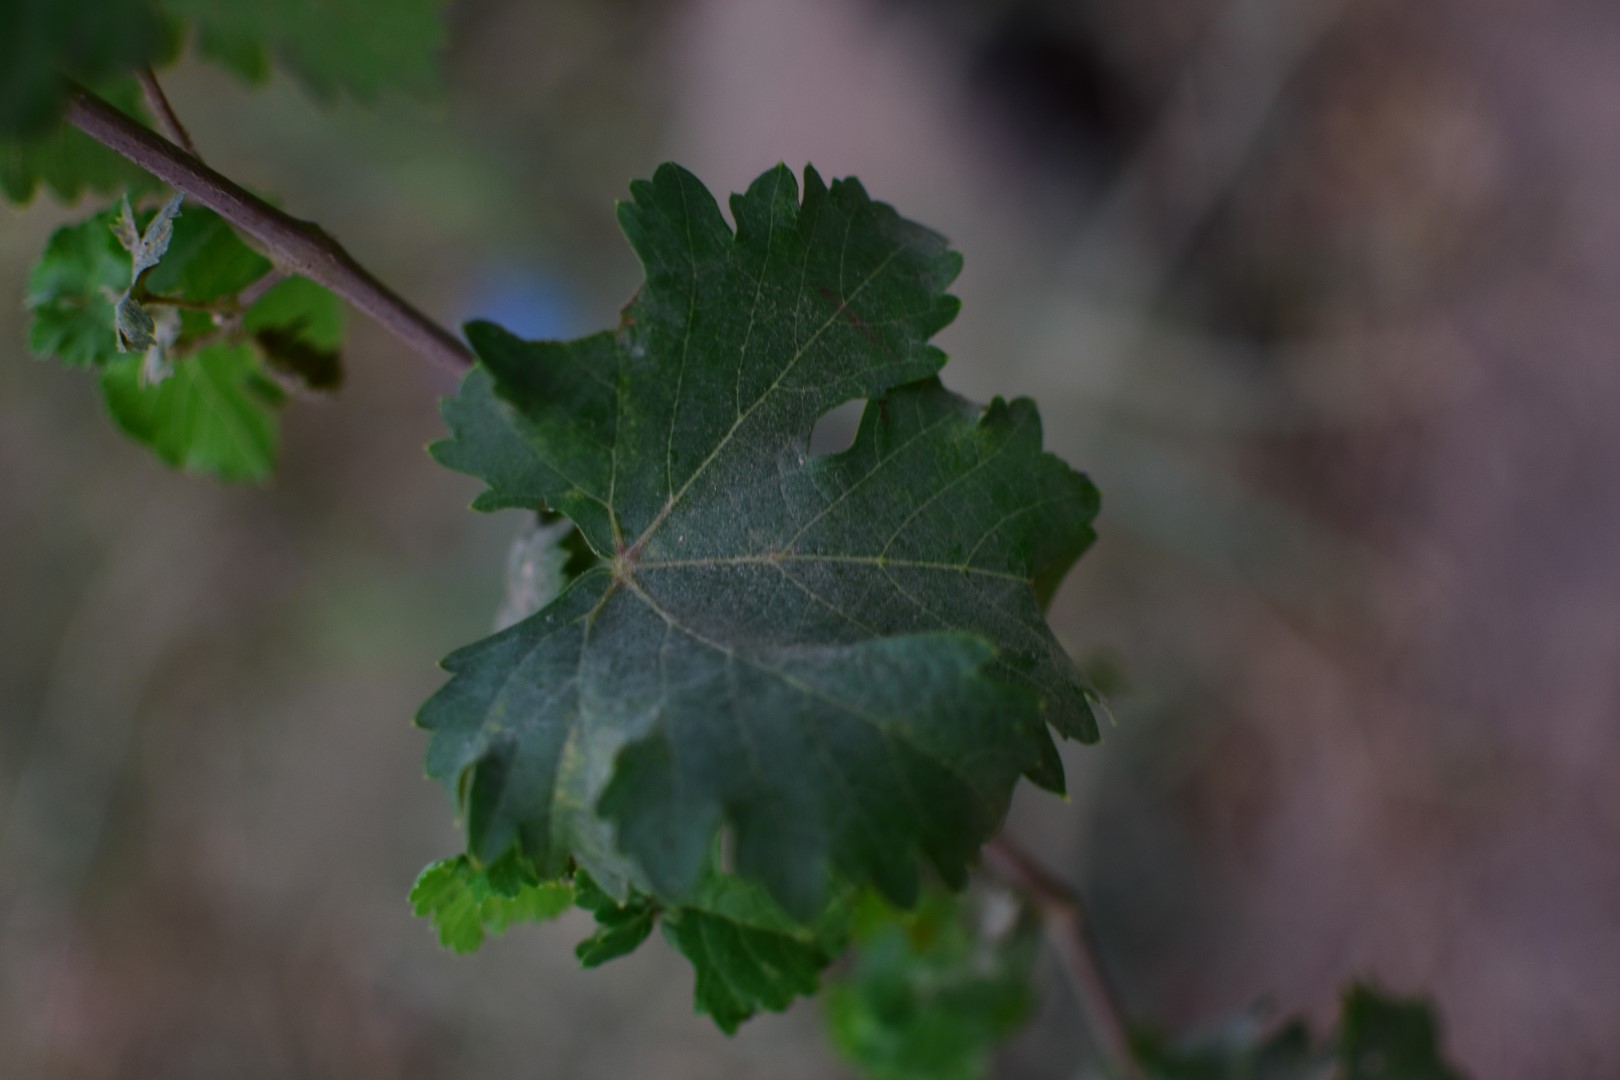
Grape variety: Aswud Balad